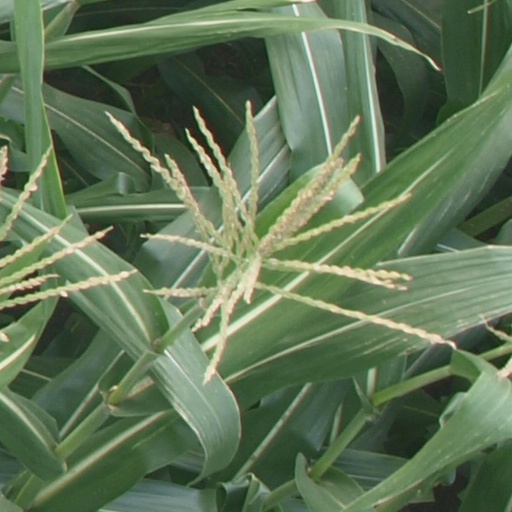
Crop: maize; corn